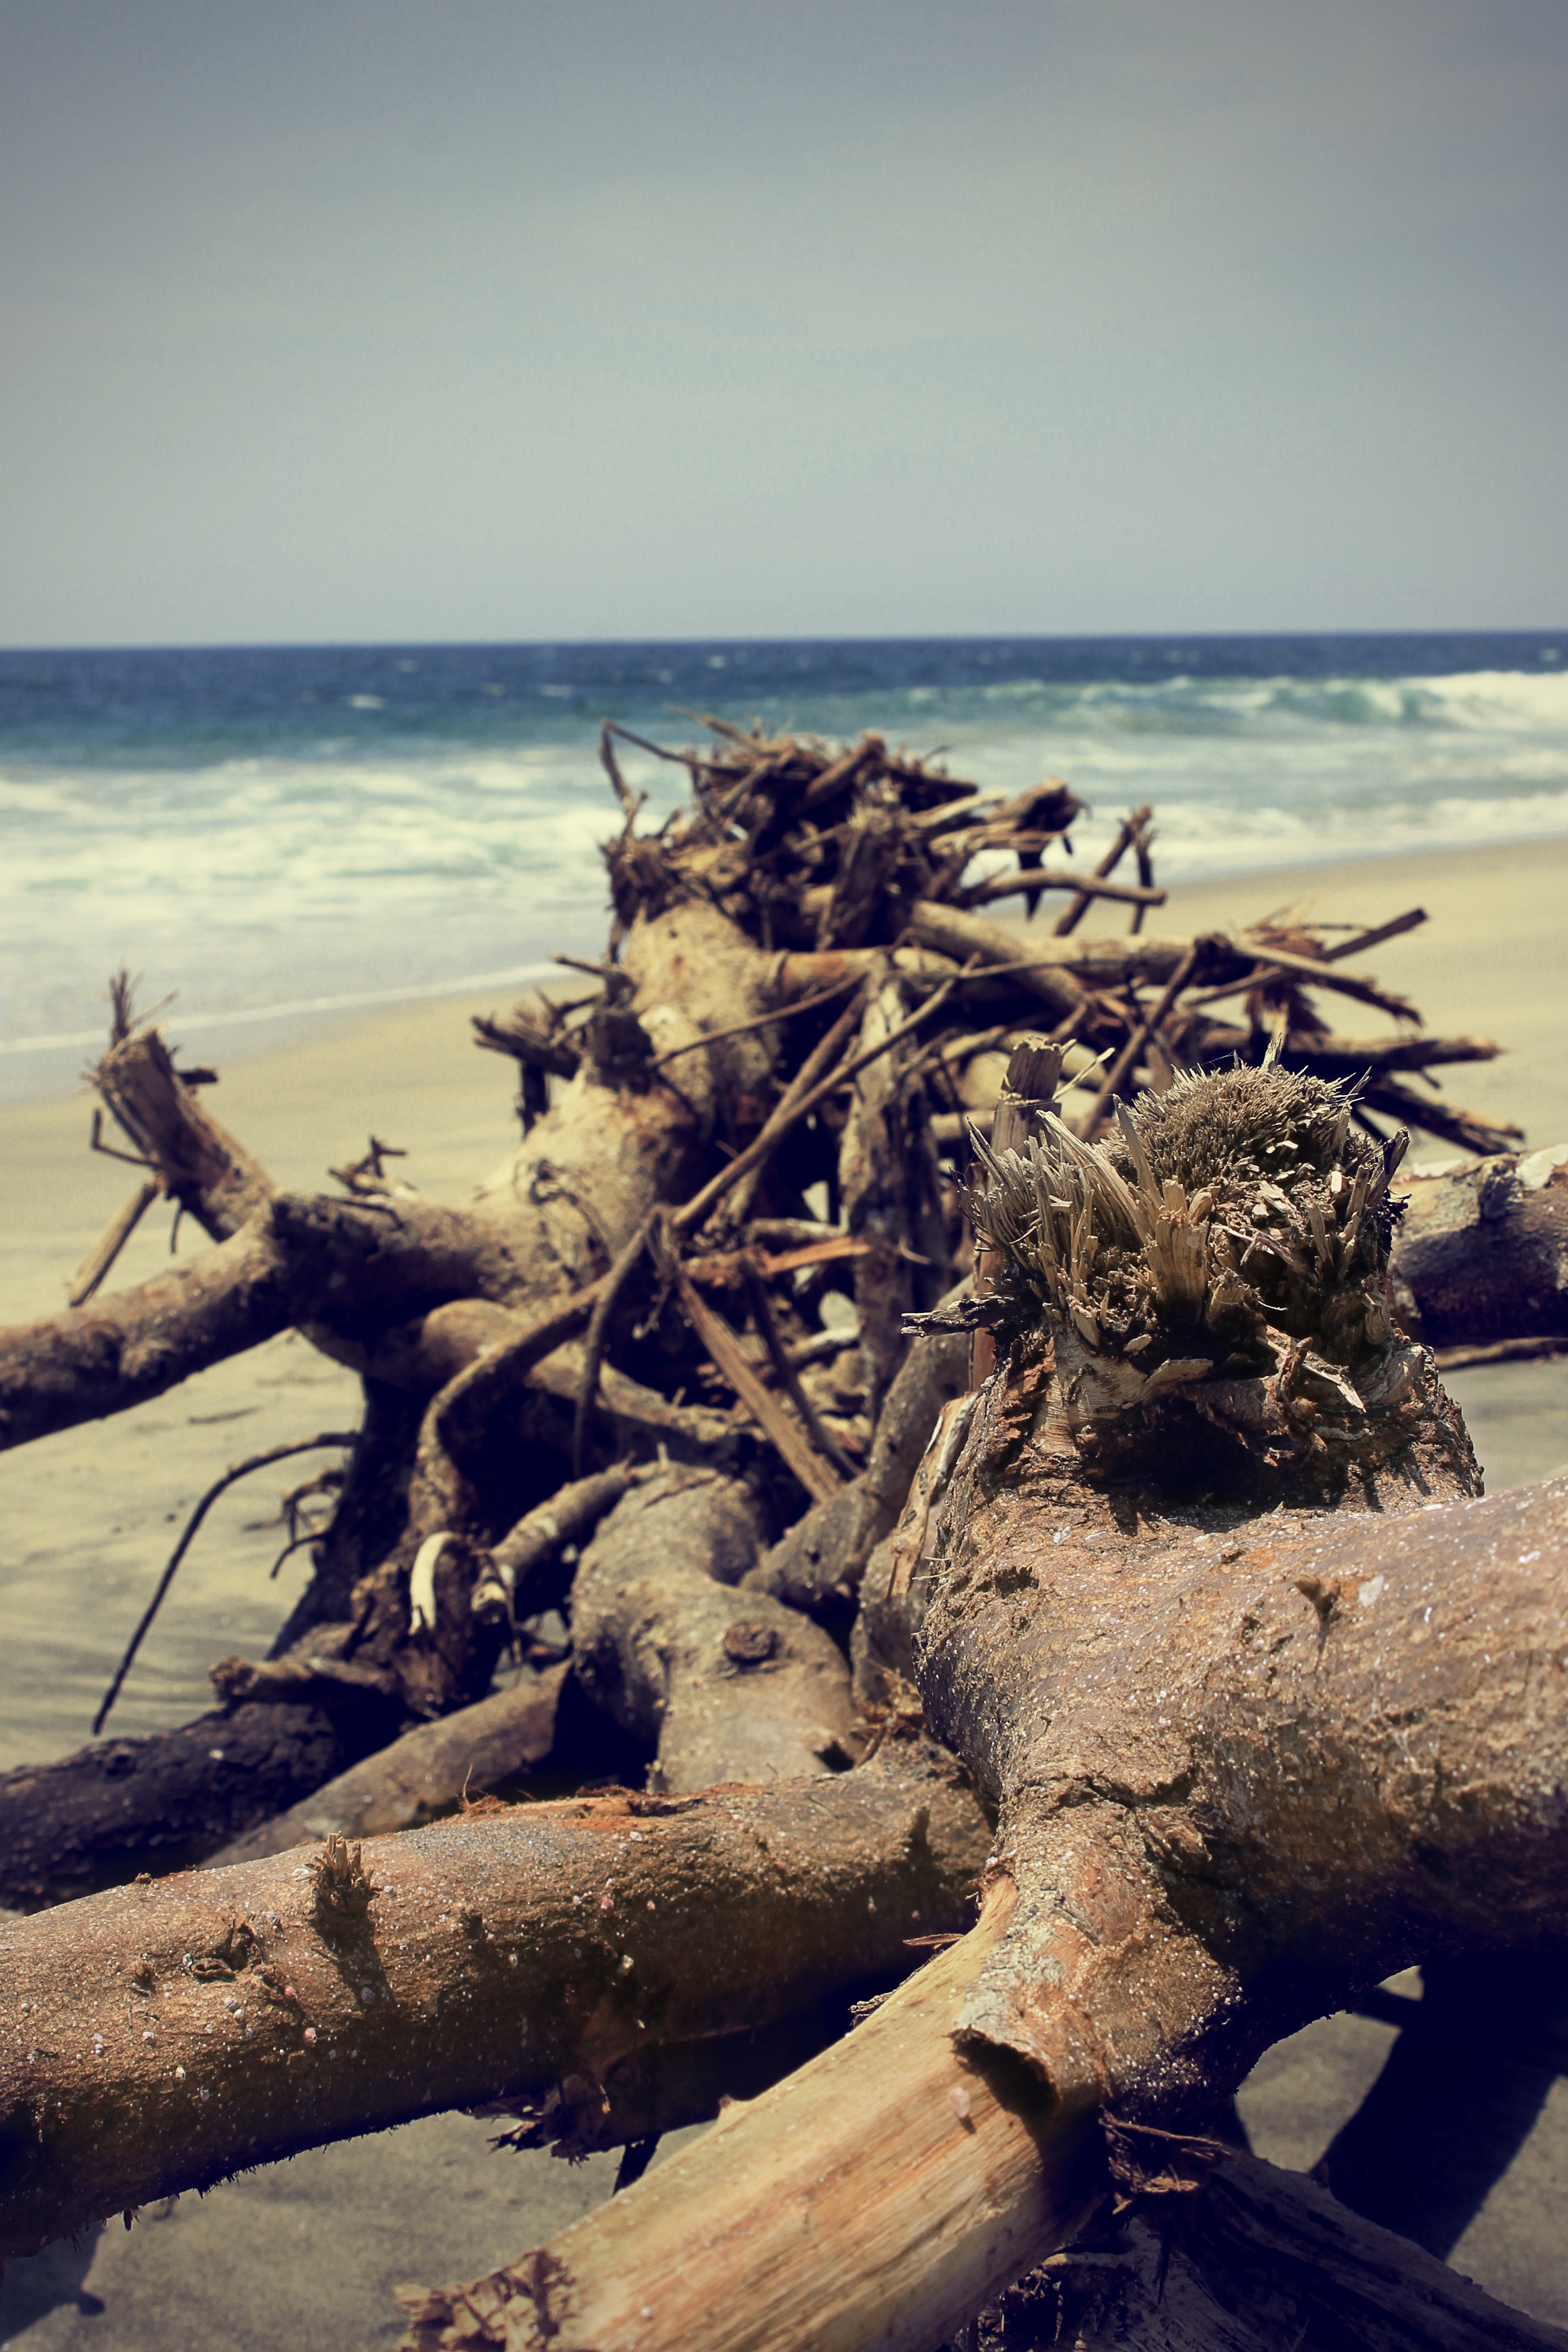
beach, sea, coast, tree, water, nature, sand, rock, ocean, wood, reflection, background, temple, photograph, image